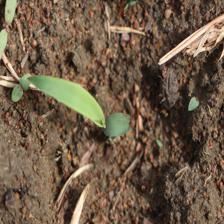
Label: Sorghum